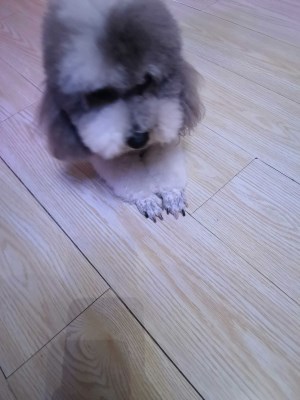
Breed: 7449-n000128-teddy